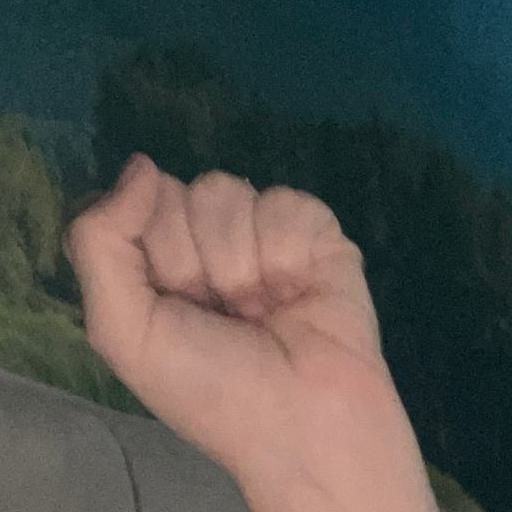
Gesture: fist